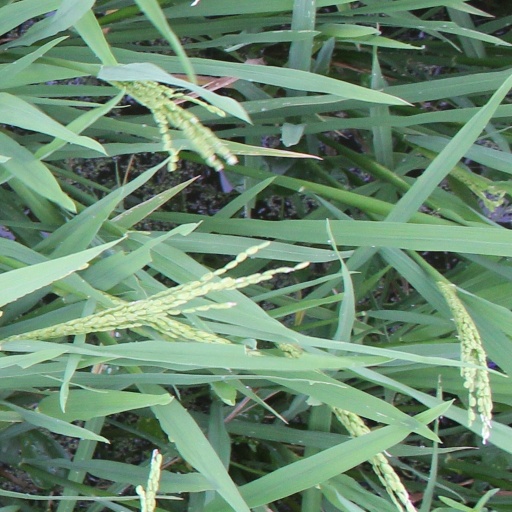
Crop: rice